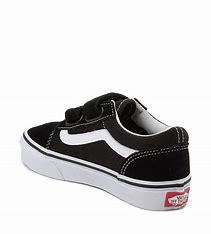
Brand: Vans
Model: Old Skool V